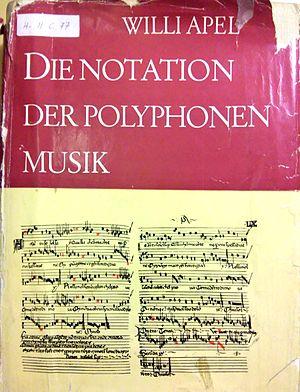
Willi Apel, né le 10 octobre 1893 à Konitz et mort le 14 mars 1988 à Bloomington, Indiana, États-Unis, est un musicologue américain d'origine allemande.